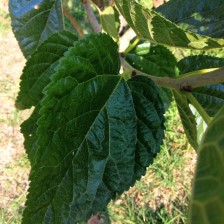
Variety: BlackOodTurkey